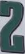
Number: 2